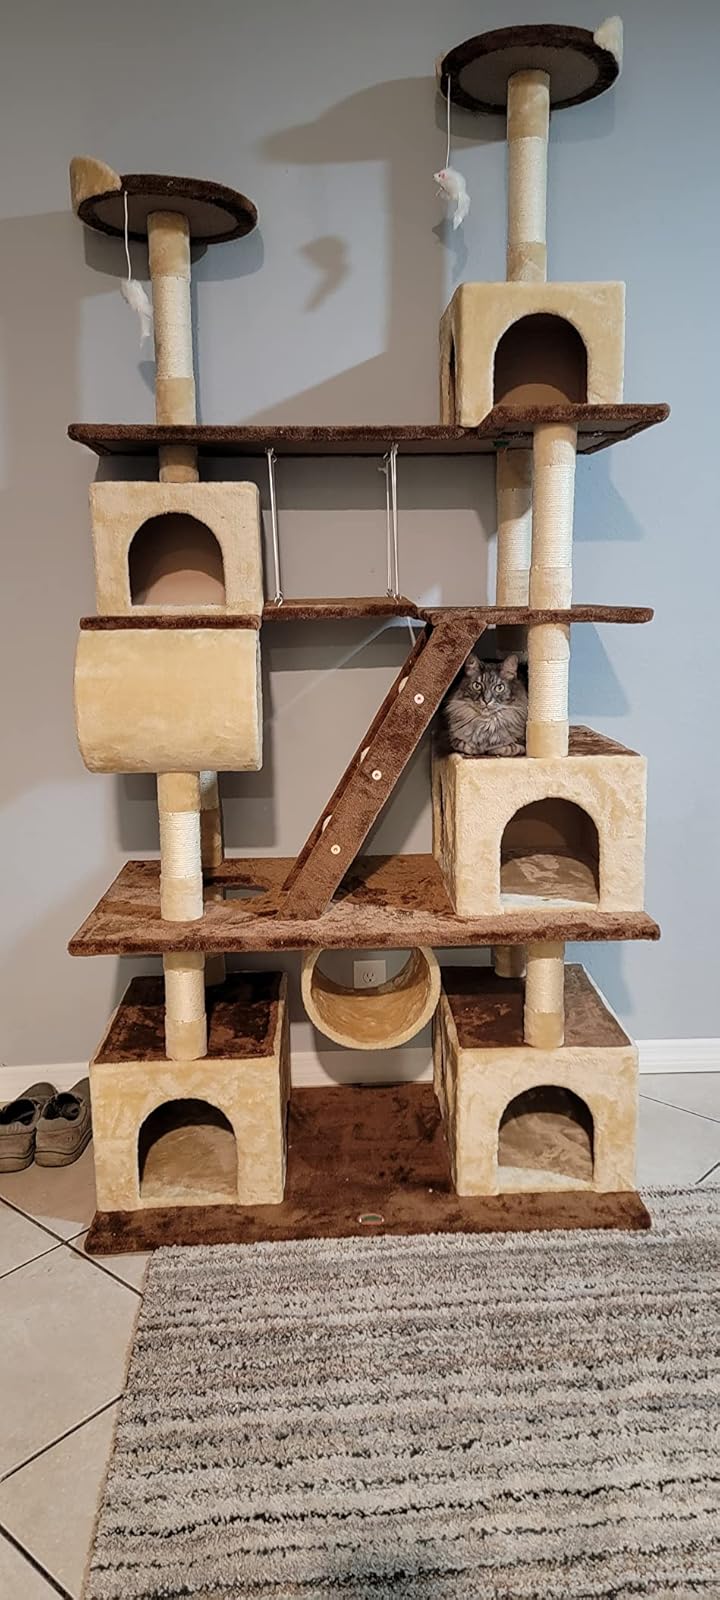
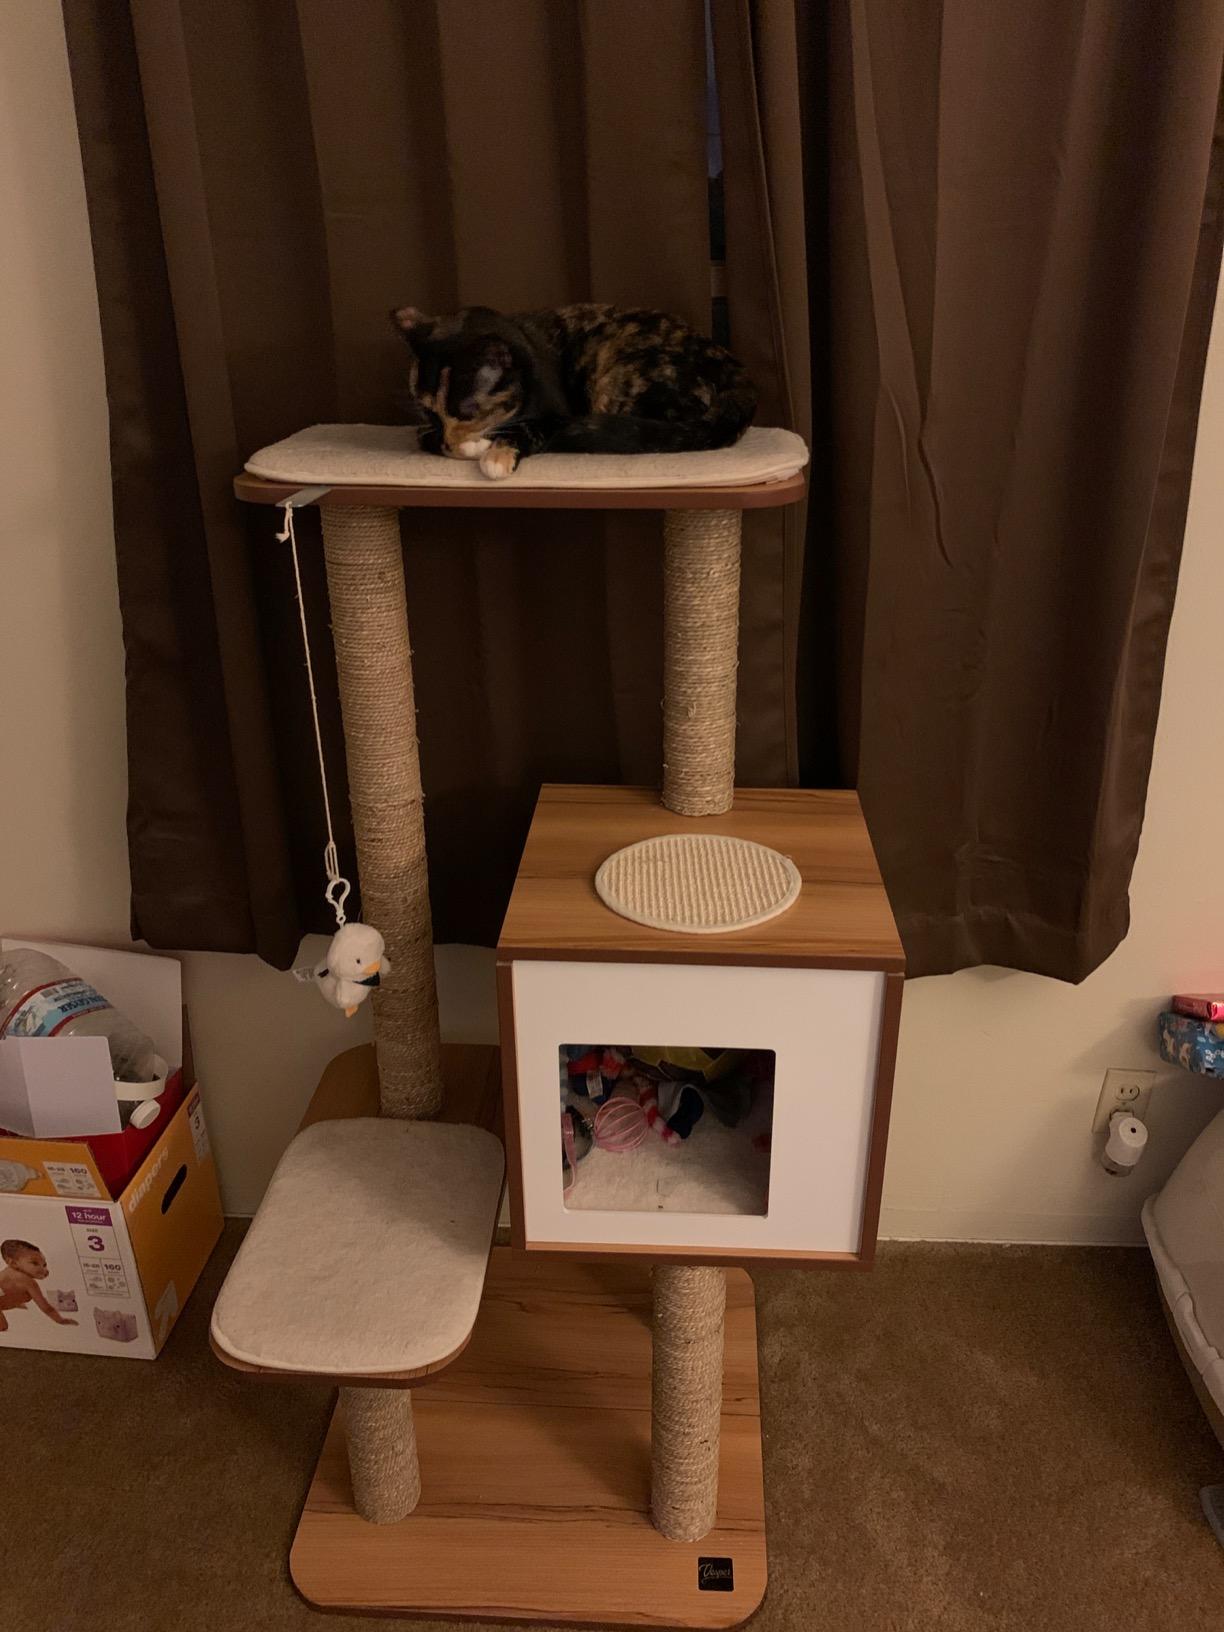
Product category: items_cat tree
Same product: no